Caroline Birley

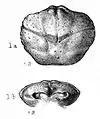
"Dromiopsis birleyae" – a fossil crustacean discovered by Caroline Birley

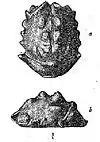
"Mesodromilities birleyi" – fossil crab discovered by Caroline Birley

Between 1887 and 1905, Birley regularly travelled abroad to collect geological specimens, usually accompanied by her friend Louisa Copland. These field trips included: